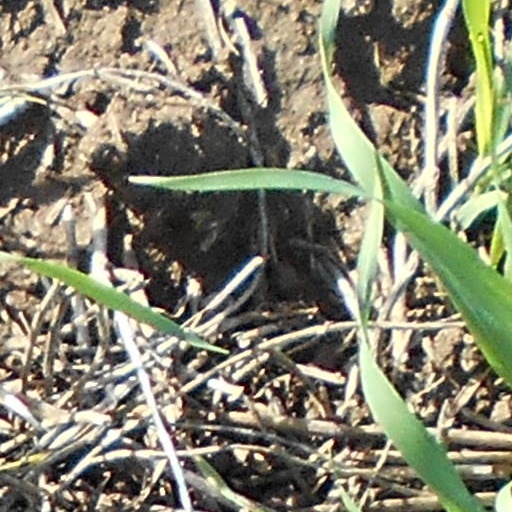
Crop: wheat